Merle Norman Cosmetics

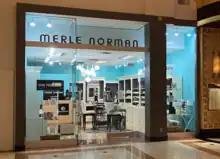
A Merle Norman studio in Crabtree Valley Mall in Raleigh

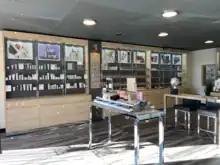
Studio in Colorado Springs, Colorado

Below is a list of current domestic and international studio outlets as of 2021, with there being 955 throughout 49 U.S. states and 52 locations throughout 8 Canadian Provinces and 5 countries abroad totaling 1,007.